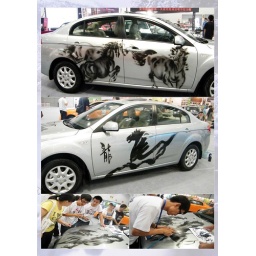
custom airbrush car motorcycle art painting by tangdongbai@yahoo.com